Jaime Valfredo Rangel

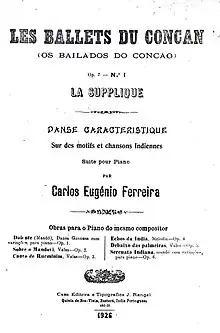
Hanv Saiba Poltoddi Voitam composed by Carlos Eugenio Ferreira Goa's most famous Dekhni song

During Rangel's time as head of the publication house did his business and literature in Goa flourish. The Press published work in English, Konkani, French and Portuguese.